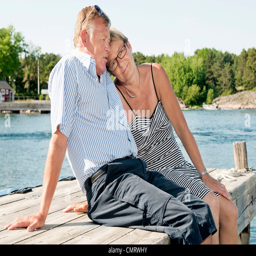
people sitting on pier by the water